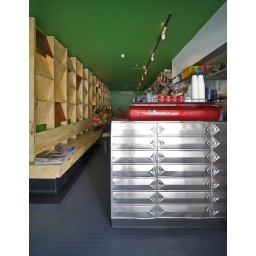
the la marzocco coffee machine over looks william street